Skeptik.ee

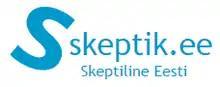
Eesti Skeptic logo

skeptik.ee is the website and primary communication outlet of MTÜ Eesti Skeptik, a non-profit organisation established in 2007 and dedicated to the study of paranormal phenomena and claims, and coordination of communication between skeptics. It aims to popularize science among students and promote skeptical thought in Estonia.